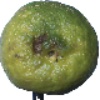
Label: Limes 1